Women in the military by country

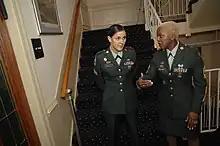
Two female U.S. Army soldiers in September 2008.

Women (on active duty) make almost 15,6% of the Armed Forces of Ukraine (31,757 persons); 7% of those are officers. This number is close to NATO armies' statistics. Ukraine shows better results in military gender equality than countries like Norway (7%) or United Kingdom (9%). There are few female high officers, 2.9% (1,202 women), with a dozen female colonels as of 2010 and the first female general appointed in October 2018. Also in 2018, Ukraine adopted a law that gives military women equal rights with men.